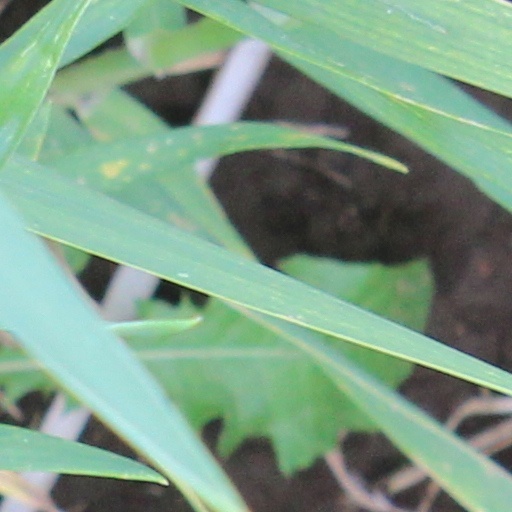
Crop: wheat